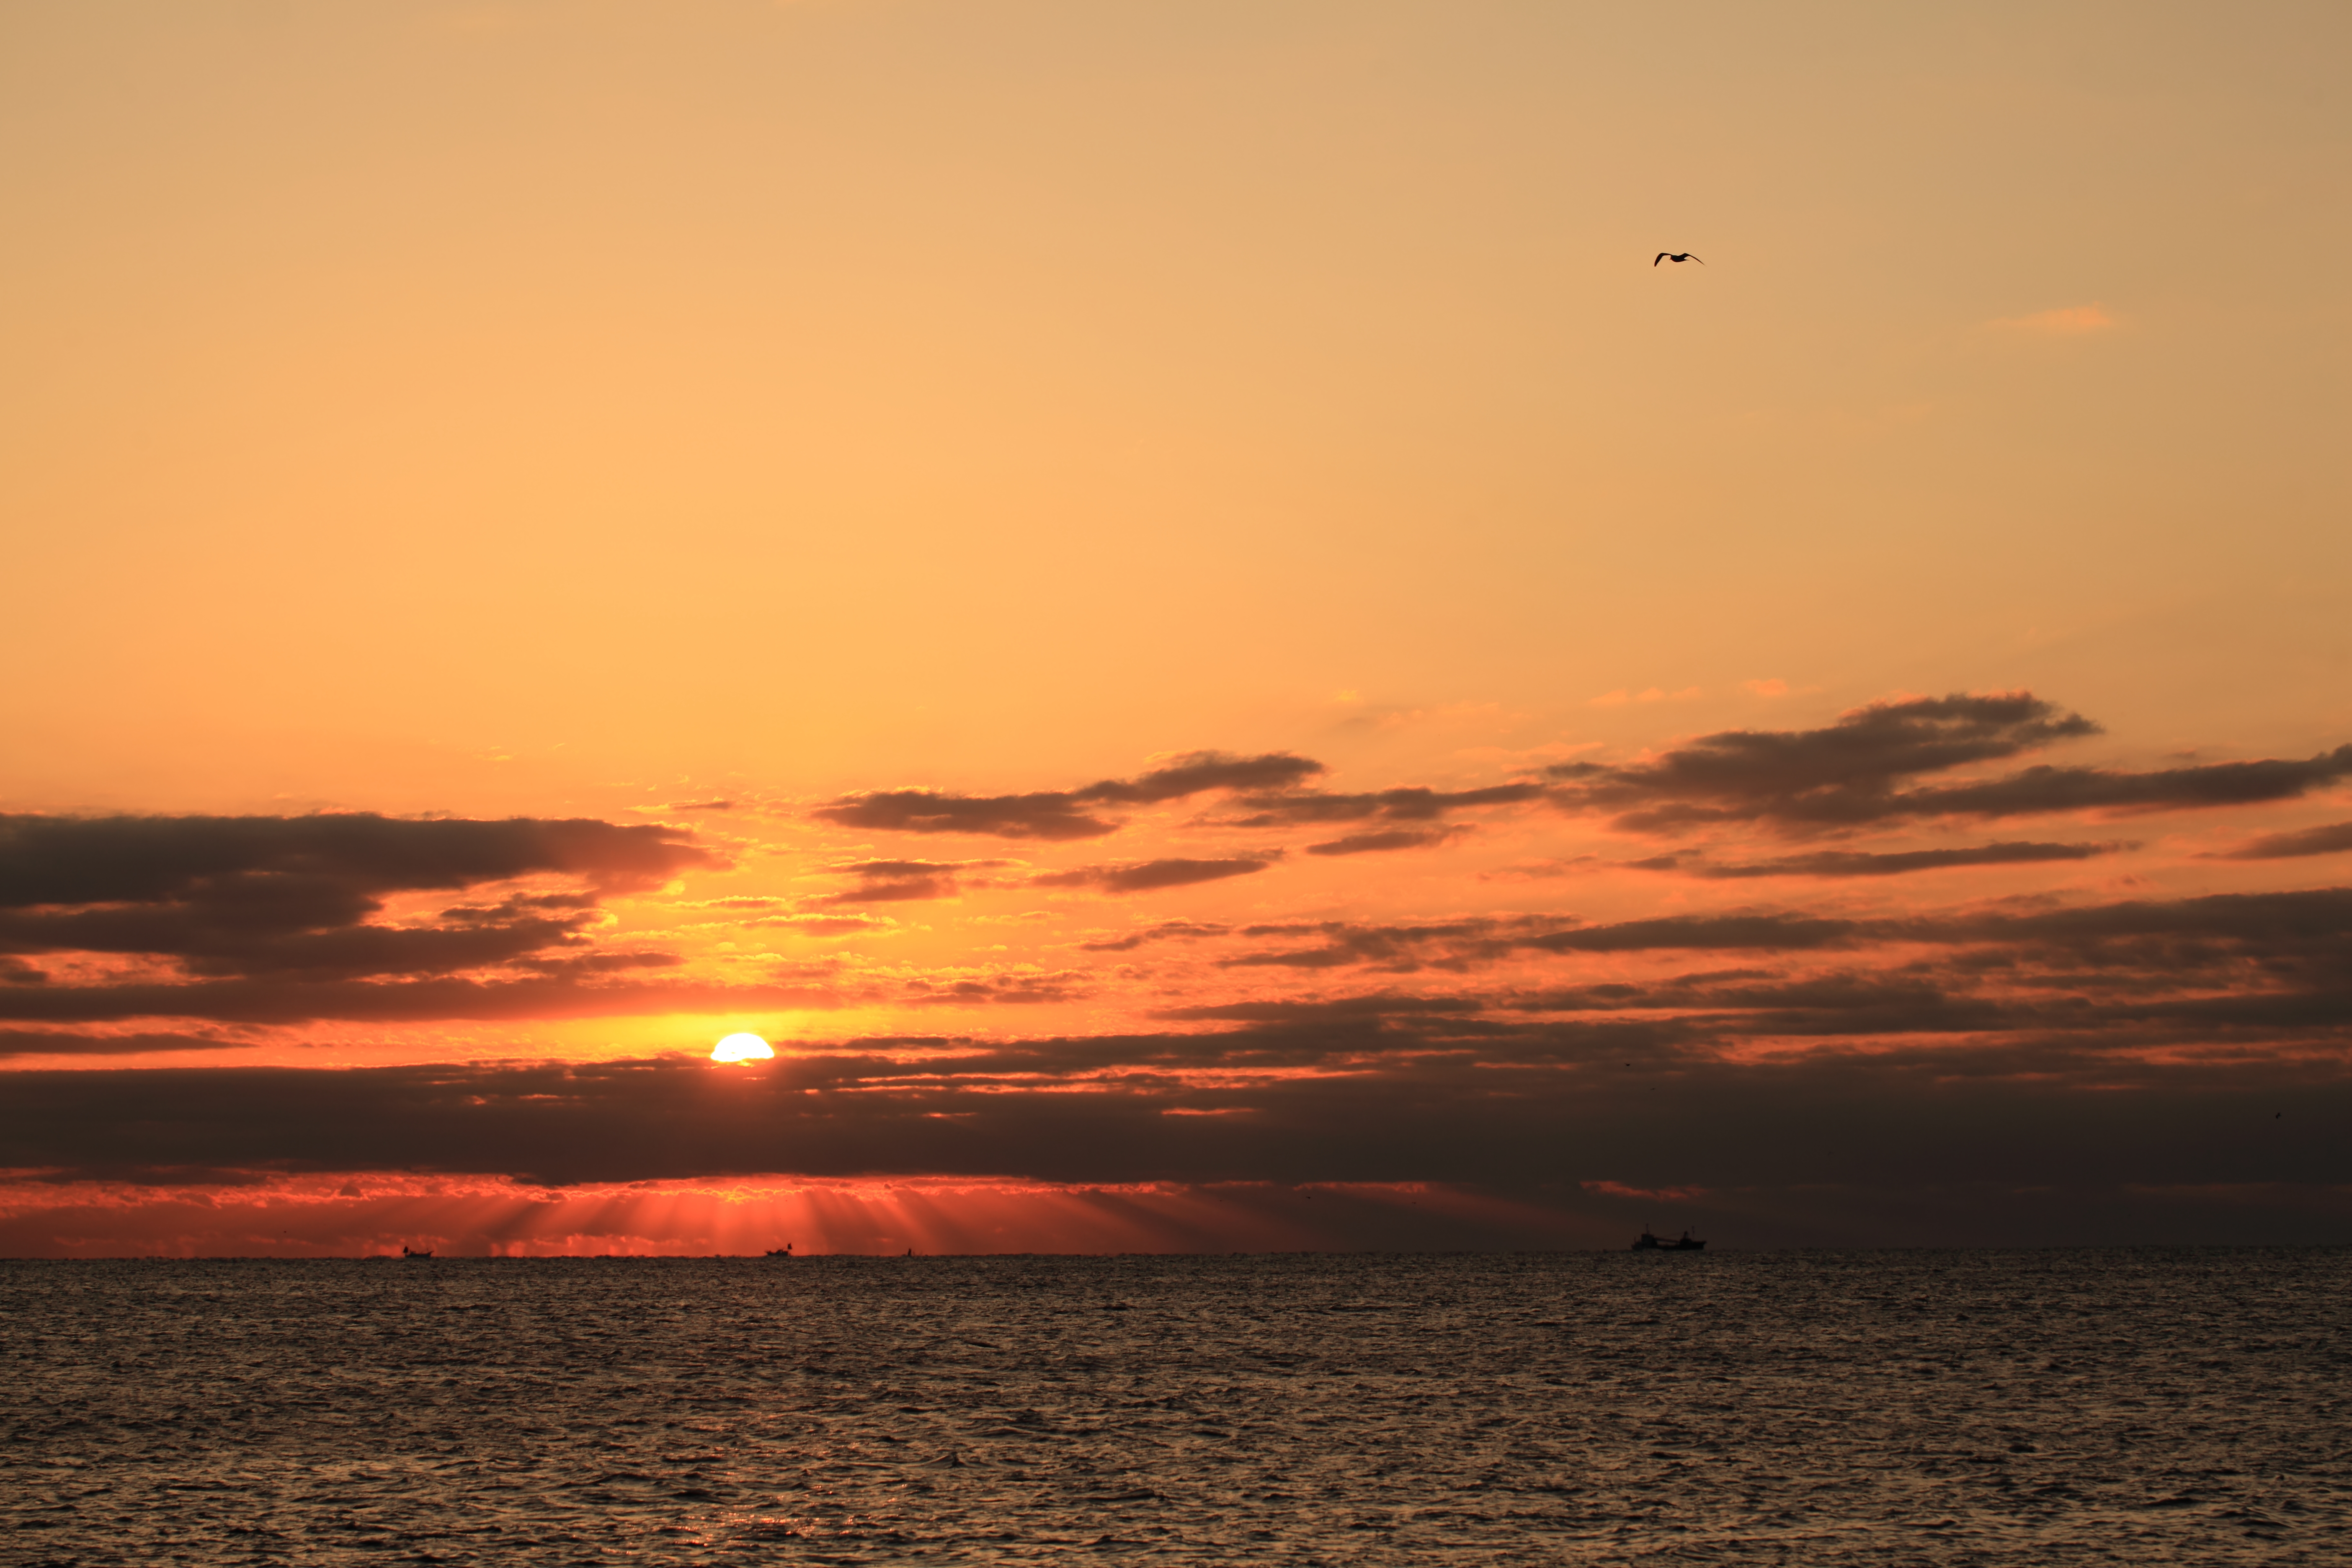
beach, sea, coast, ocean, horizon, sky, sun, sunrise, sunset, morning, shore, wave, dawn, dusk, evening, high, 5d, hires, markii, hi, res, resolution, afterglow, red sky at morning